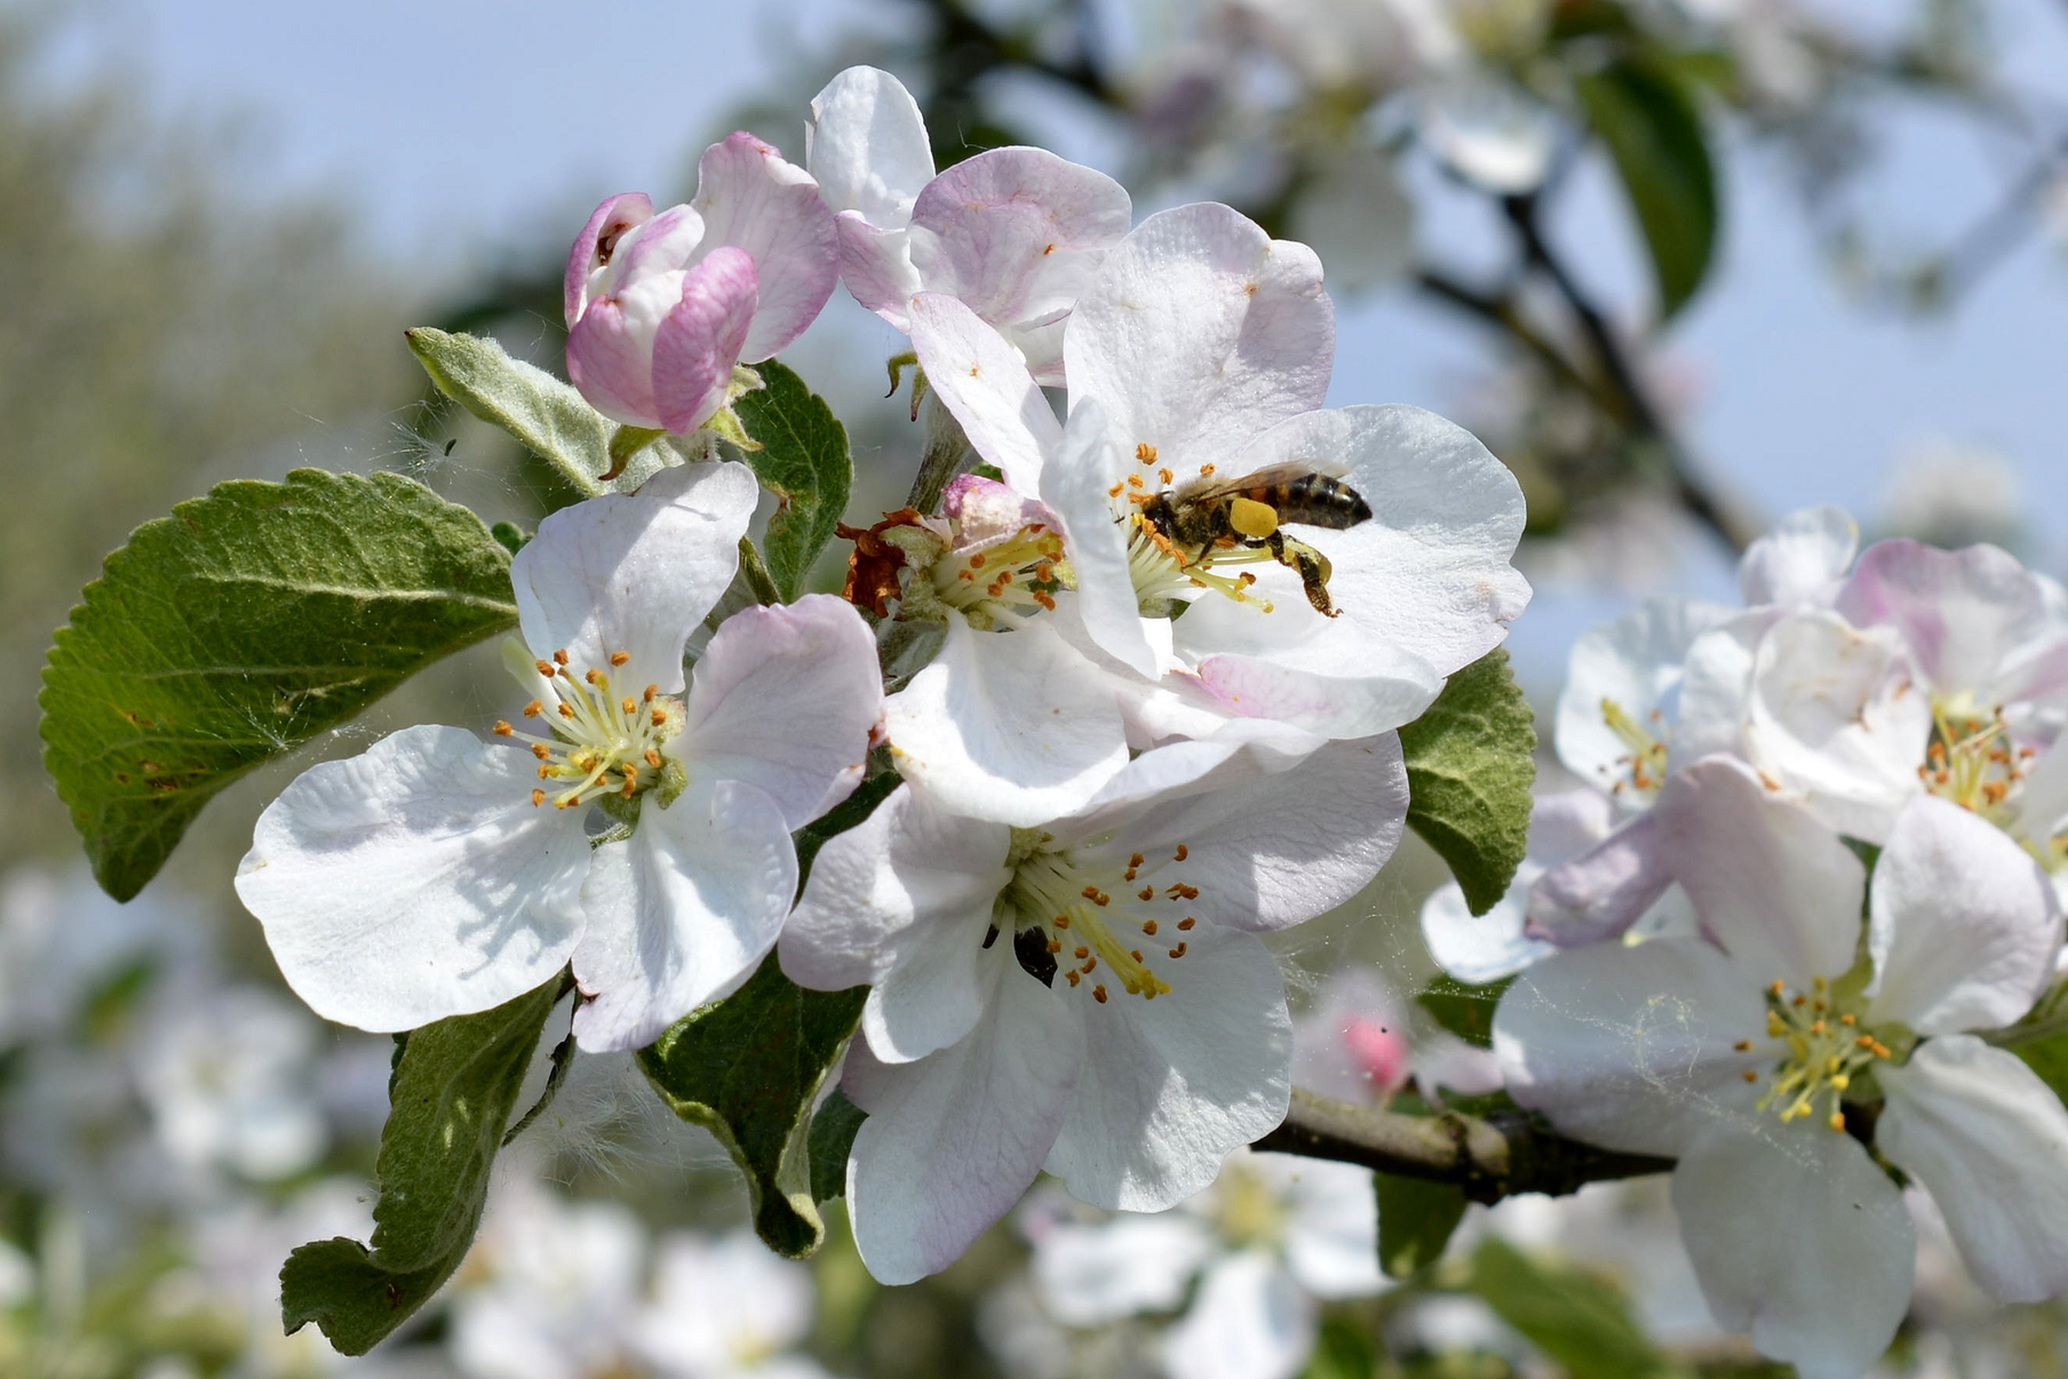
nature, branch, blossom, plant, fruit, flower, petal, pollination, food, spring, produce, flora, cherry blossom, shrub, bee, macro photography, apple blossom, flowering plant, rose family, flower shrub, land plant